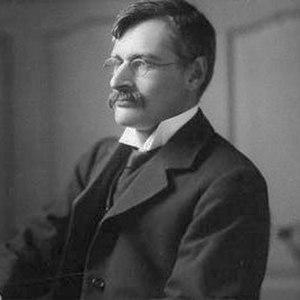
George Macaulay Trevelyan est un historien et un écrivain britannique.